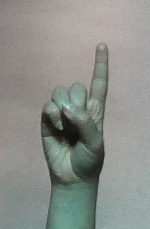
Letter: bb